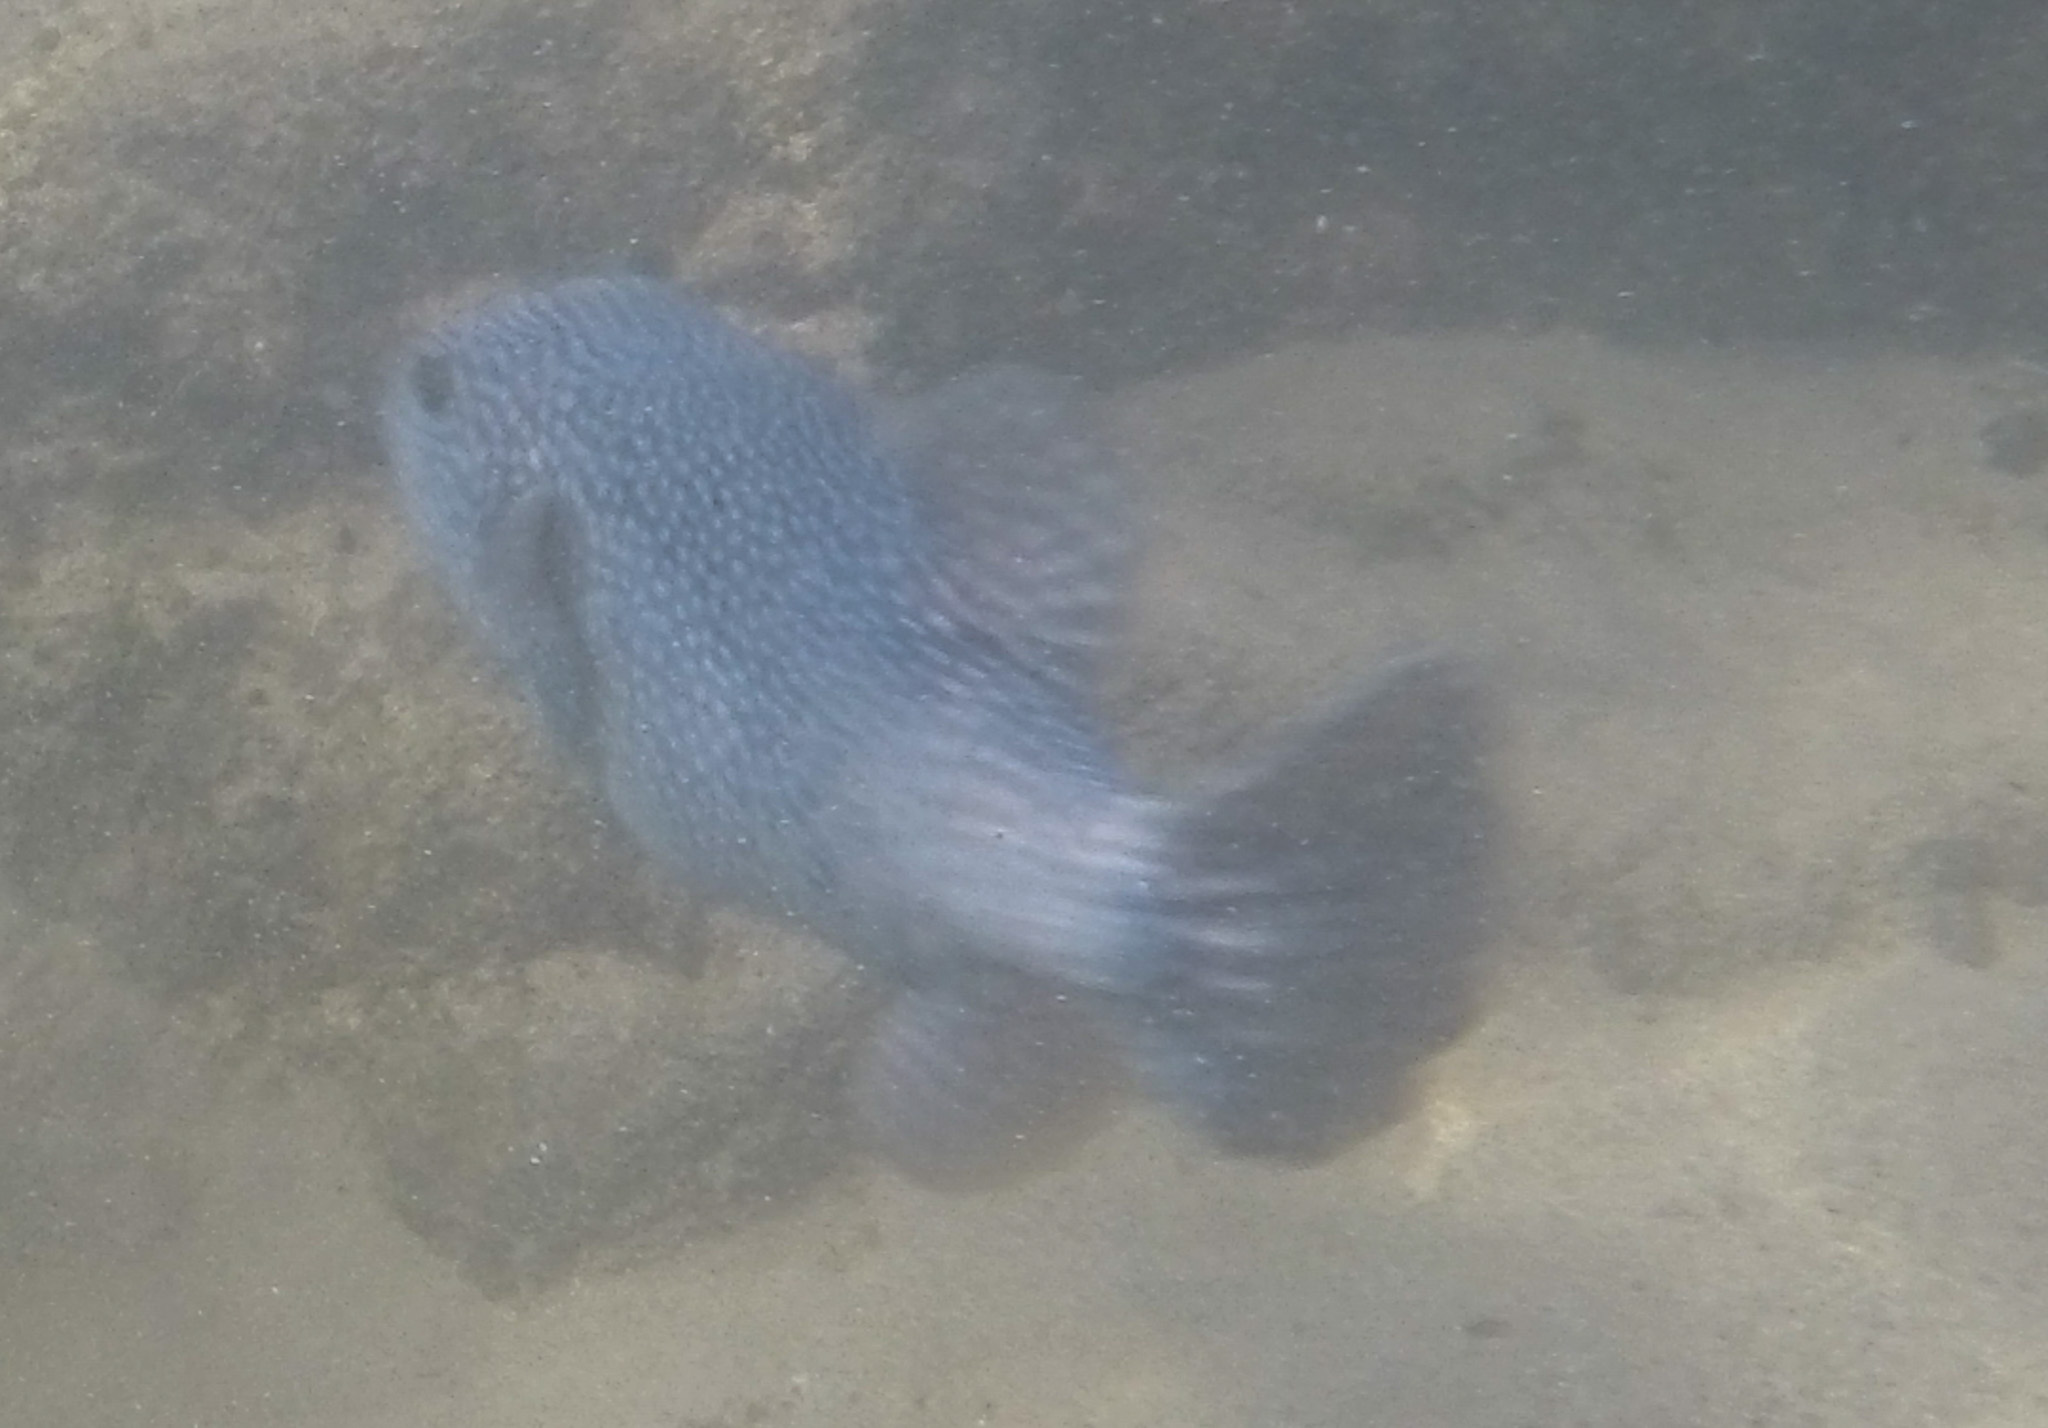
Arothron meleagris (Guineafowl Puffer)